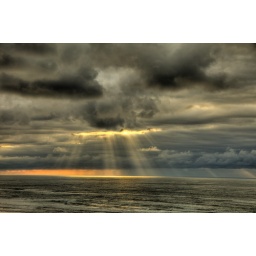
Sunray from our beach house we rented in Lincoln City, OR